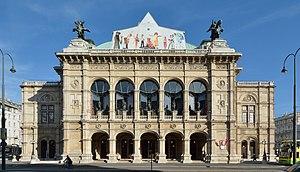
Opéra d'État de Vienne, façade
L'opéra d'État de Vienne est une compagnie publique d’opéra et de ballet située à Vienne. C'est l’un des plus prestigieux opéras du monde, et l’une des toutes premières institutions culturelles de la capitale autrichienne. C'est aussi le nom du bâtiment inauguré en 1869 qui abrite cette compagnie